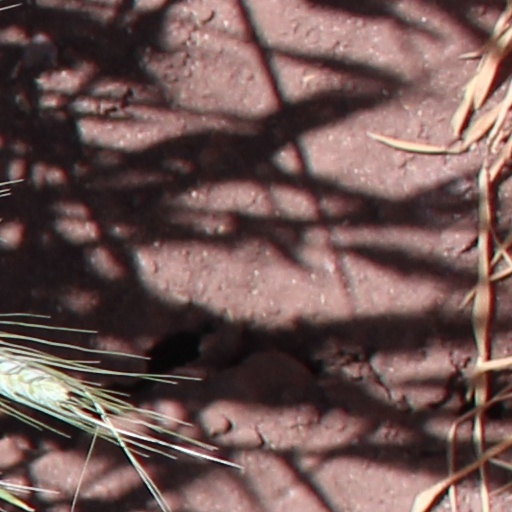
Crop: wheat